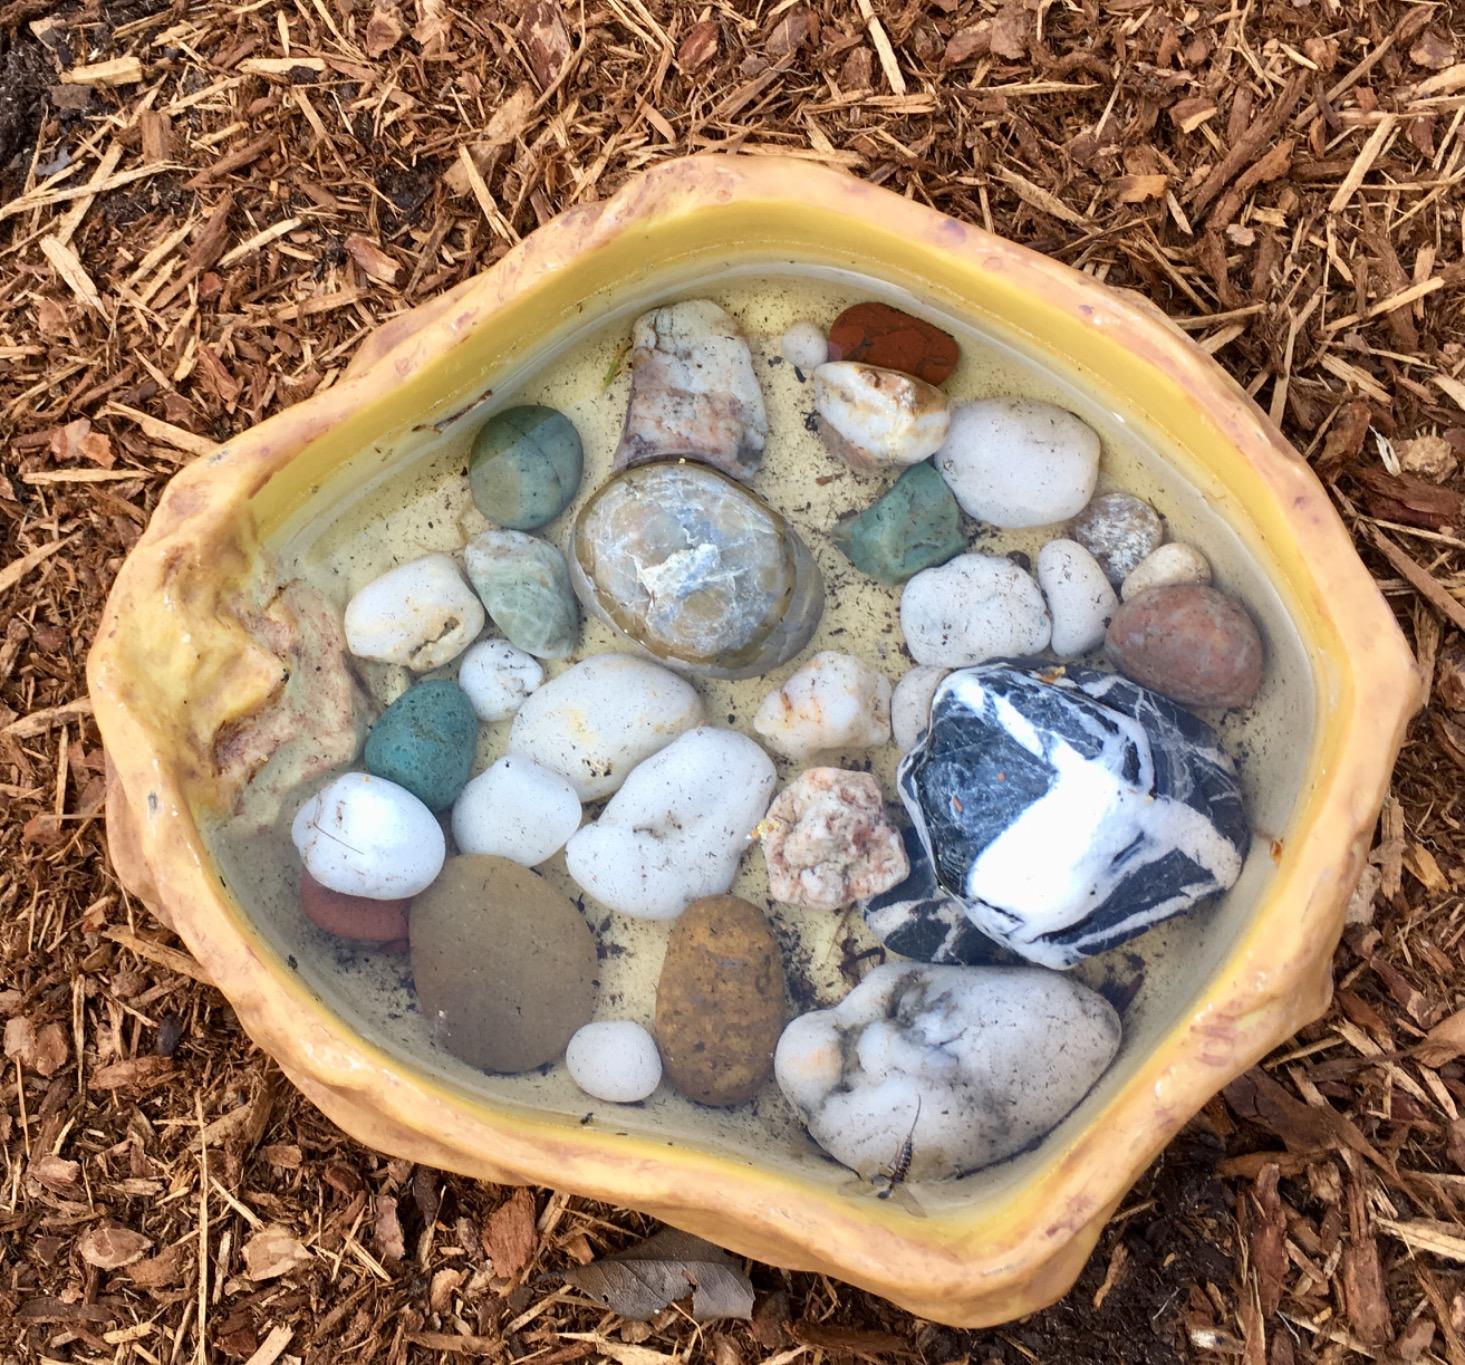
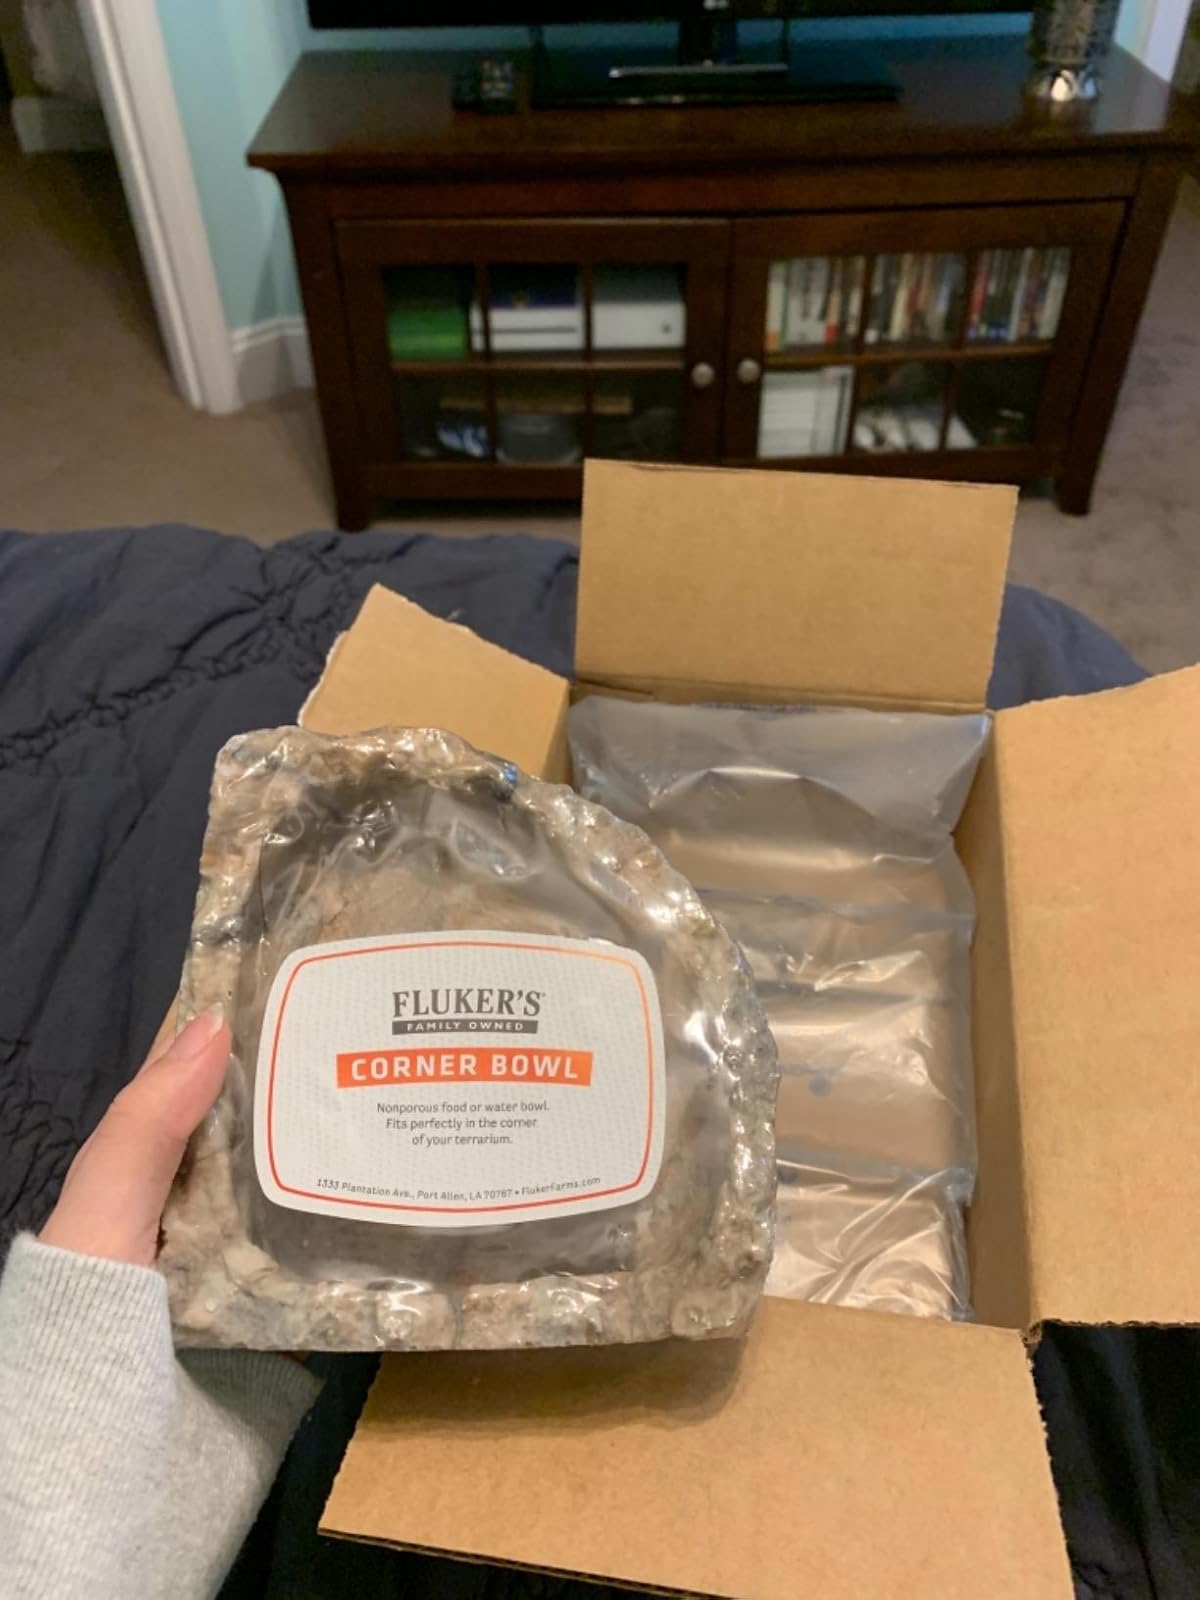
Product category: items_bowl
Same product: no